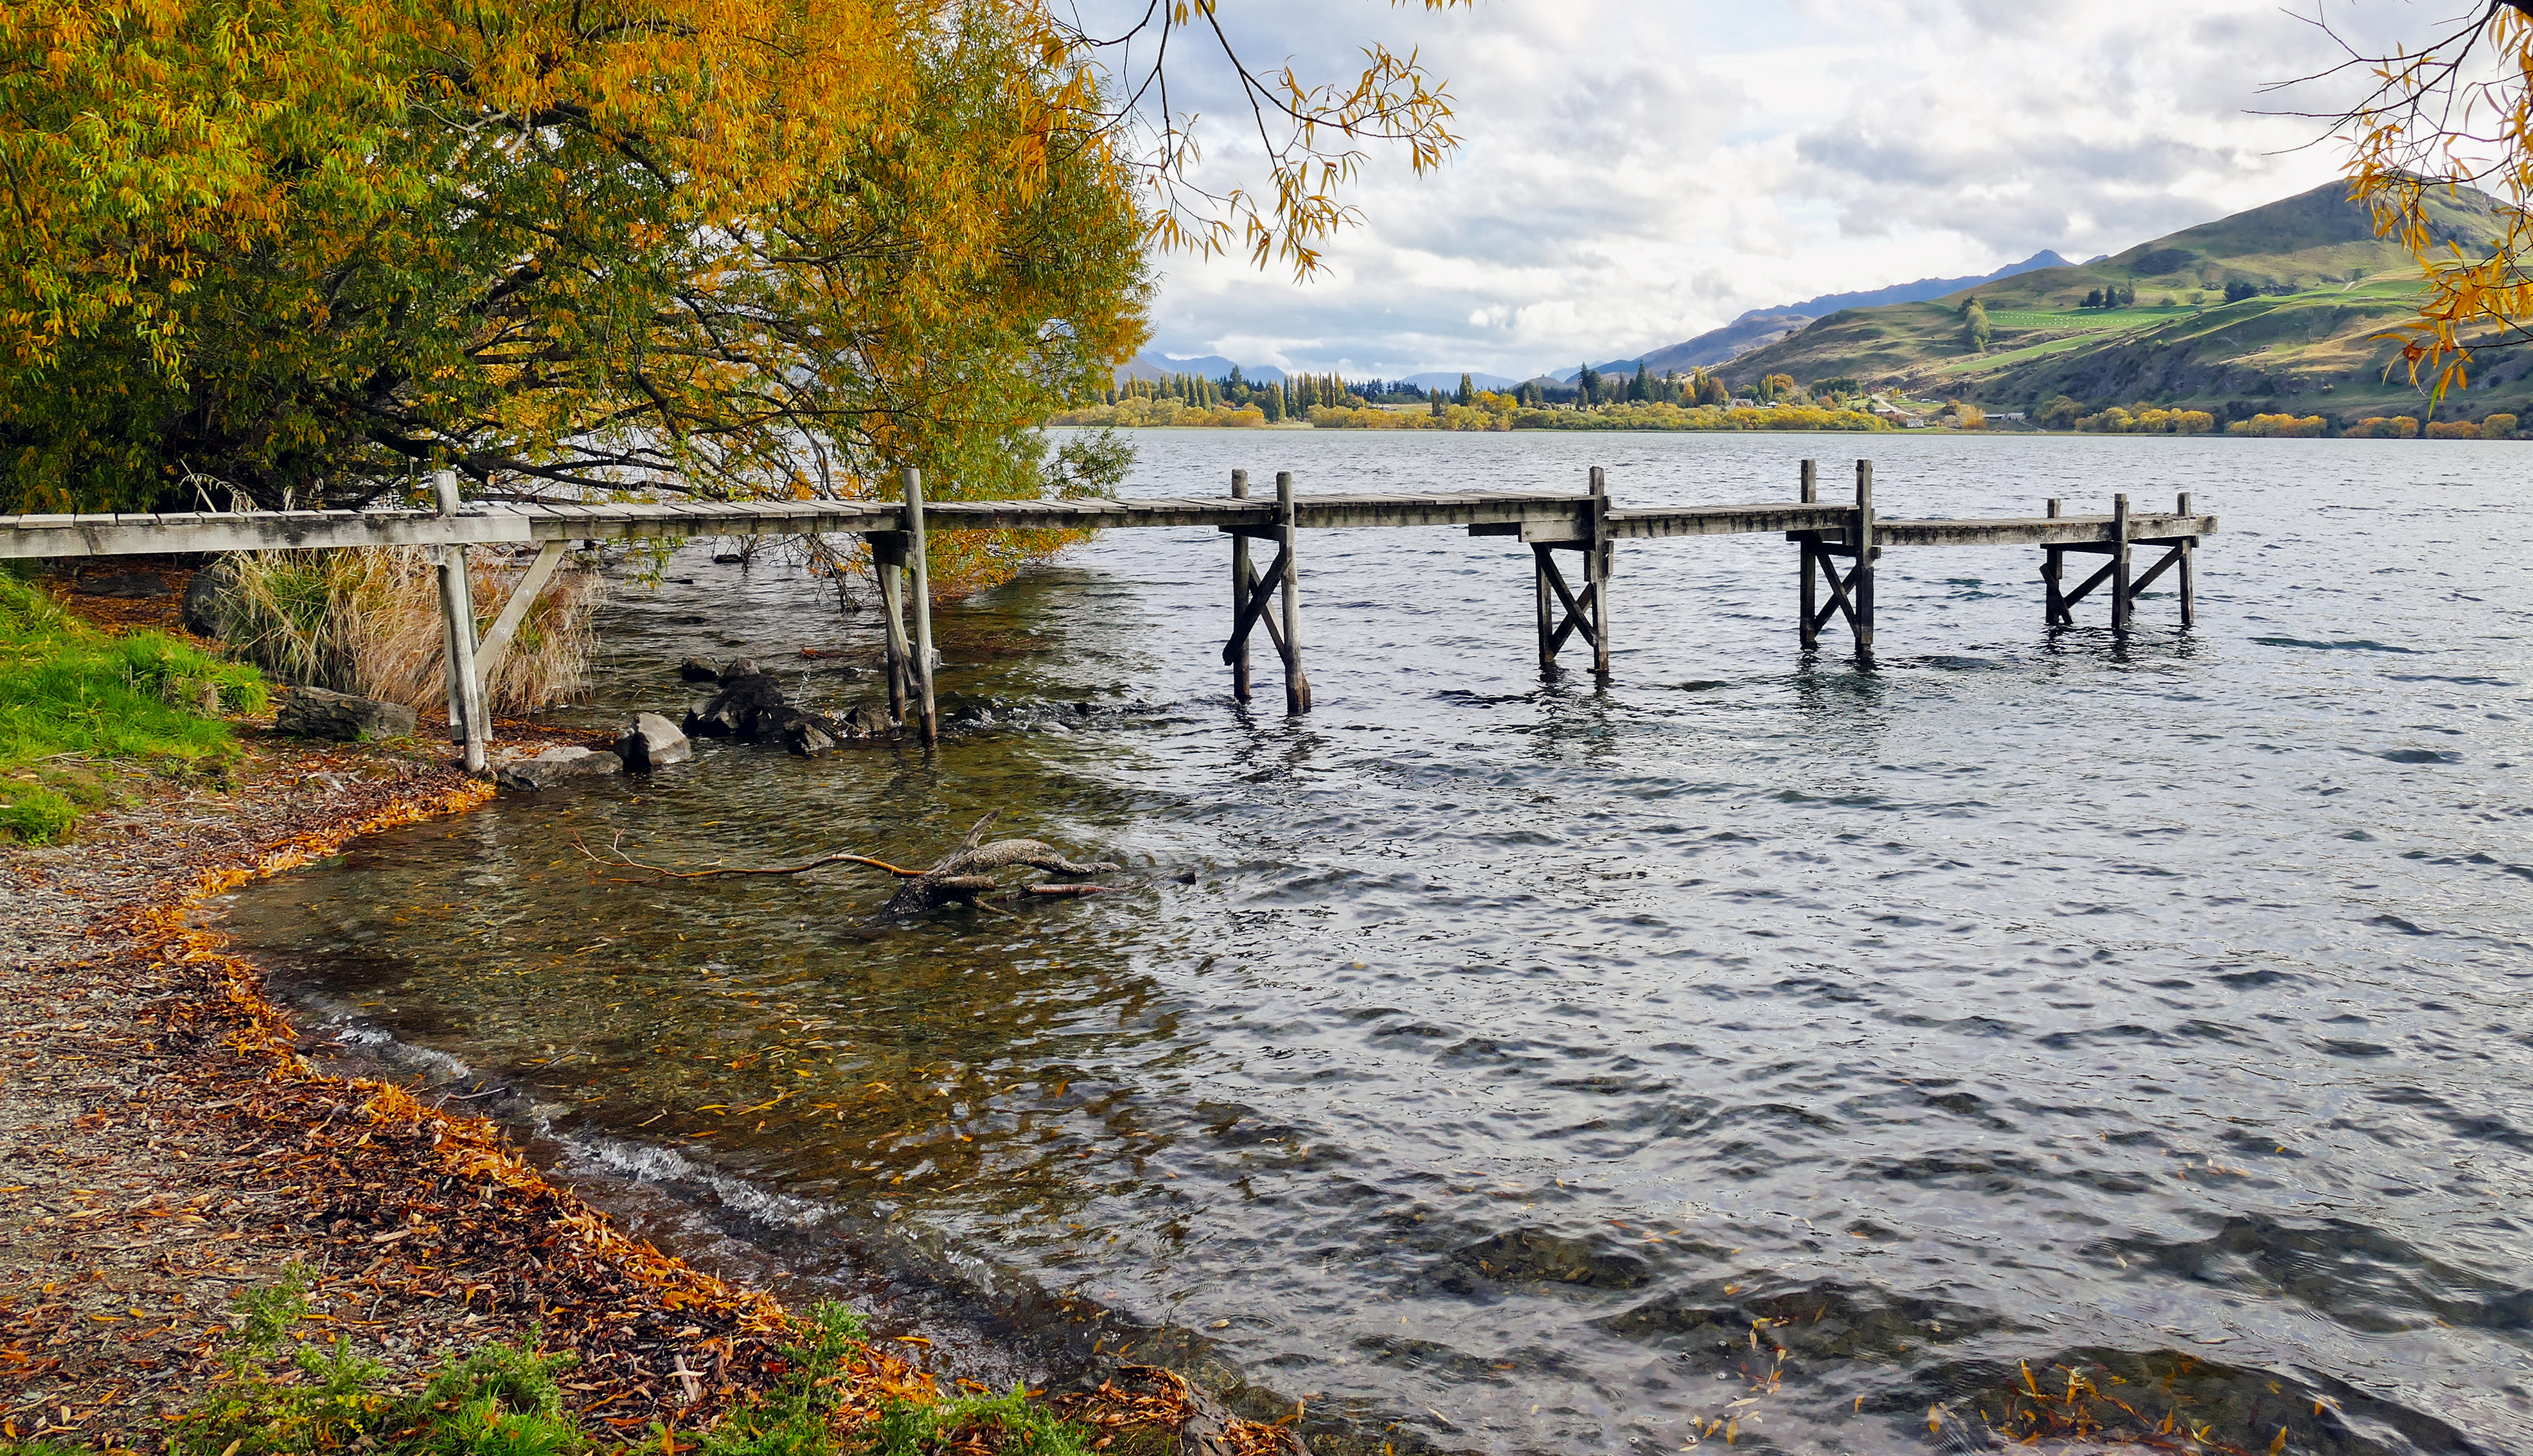
water, shore, lake, river, pond, stream, reflection, autumn, scenery, season, body of water, newzealand, waterscape, lumixfz000